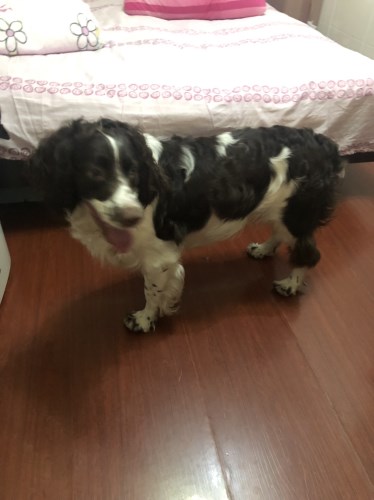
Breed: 276-n000112-English_springer